Steve Whiteman

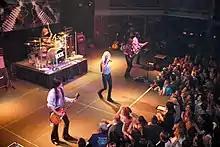
Whiteman with Kix in 2009

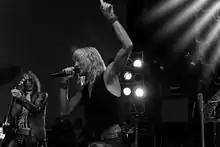
Whiteman performing with Kix in 2010

In 2003, the members of Kix, sans Donnie Purnell, reformed with bassist, vocalist and songwriter Mark Schenker (originally from Centerfold) and has since released the critically acclaimed Rock Your Face Off in 2014. This had led to a resurgence in the band's popularity and they maintain an active touring schedule throughout the country. Although back with Kix and on a regular tour schedule, Steve Whiteman, as well as Jimmy Chalfant and Brian Forsythe, are all instructors at the Maryland Institute of Music L.L.C. Whiteman's daughter, Carly, is also an instructor of vocals and piano there.